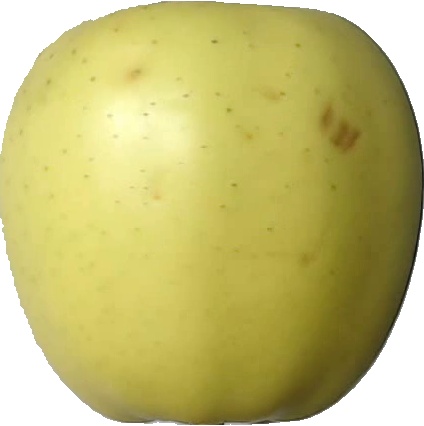
Label: apple_golden_2